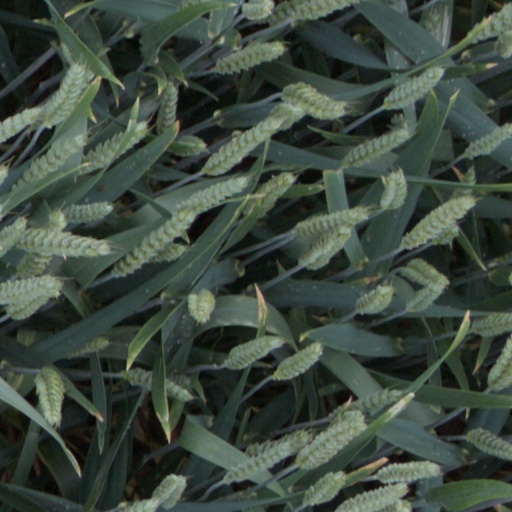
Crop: wheat